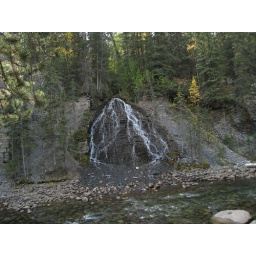
Maligne Canyon - water over rock